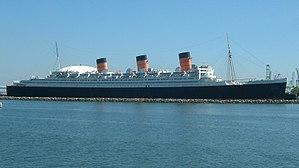
Le Queen Mary, à Long Beach, Etats-Unis.
Le Ruban bleu, en anglais Blue Riband, est une récompense créée par les compagnies de navigation transatlantique au XIXᵉ siècle, en raison des opportunités de publicité ainsi offertes au propriétaire du navire le plus rapide du monde et a été l'occasion d'une rivalité et d'une émulation entre les principales compagnies maritimes, notamment entre la Cunard Line et la White Star Line qui l'ont emporté le plus souvent. Cette course au record s'inspire des compétitions équestres dont le Ruban bleu dérive et a uniquement concerné le trajet transatlantique entre l'Europe occidentale et l'Amérique du Nord. Il a été attribué pour la première fois en 1838 à l'arrivée à New York de la première traversée d'un navire entièrement propulsé à vapeur, le Sirius, immédiatement battu le lendemain par le Great Western. Longtemps informel, son usage est devenu plus codifié à partir du XXᵉ siècle et l'objet de la convoitise des principales compagnies maritimes. La conquête du Ruban bleu est, à l'instar de la conquête de l'espace dans la 2ᵉ moitié du XXᵉ siècle, un révélateur de rivalité et de la concurrence politique, économique et technique des principales puissances mondiales.
Le Majestic est un paquebot britannique de la White Star Line mis en service en 1922. Sa construction est plus ancienne puisqu'il est mis en chantier en Allemagne en 1913 pour le compte de la Hamburg America Line sous le nom de Bismarck, après ses sister-ships, l'Imperator et le Vaterland. Lancé en juin 1914, il n'est pas achevé lorsque débute la Première Guerre mondiale, et sa construction cesse jusqu'à la fin du conflit. Il est alors cédé au Royaume-Uni en 1919, comme dommage de guerre, et est récupéré par la White Star Line avant d'être achevé.
Un paquebot est un navire spécialisé dans le transport de passagers en haute mer, que son but soit d'assurer une liaison ou bien un voyage d'agrément. Le terme est issu de la francisation de l'anglais packet-boat qui désignait les navires transportant du courrier.
Le SS Nomadic, parfois surnommé le « petit frère du Titanic », est un navire à vapeur de la White Star Line mis en service en 1911. C'est un transbordeur mis en service pour embarquer les passagers des nouveaux paquebots de classe Olympic dans le port de Cherbourg inadapté à leur grande taille. Il fonctionne à cette époque en duo avec le Traffic : le Nomadic se charge de transporter les passagers de première et deuxième classe tandis que le second transporte les passagers de troisième et les bagages. En 1927, la White Star Line le revend à la Société cherbourgeoise de transbordement qui l'utilise dans le même but et avec le même nom. En 1934, il est à nouveau vendu, cette fois à la Société cherbourgeoise de remorquage et de sauvetage qui le renomme Ingénieur Minard.
Le RMS Queen Mary, surnommé le Old Lady, est un paquebot transatlantique britannique de la Cunard Line nommé d'après la reine Mary de Teck. Construit au chantier John Brown & Company en Écosse, le Queen Mary est lancé en septembre 1934, et effectue son voyage inaugural en mai 1936. Il est aujourd'hui reconverti en hôtel / musée et amarré de manière permanente à Long Beach en Californie.
Le RMS Aquitania est un paquebot transatlantique britannique de la Cunard Line en service de 1914 à 1950. Il est construit dans la lignée du Lusitania et du Mauretania, tout en étant nettement plus grand et luxueux, mais moins rapide. Mis en service fin mai 1914, il n'a le temps de faire que trois traversées augurant d'un succès encourageant, avant le début de la Première Guerre mondiale. Durant le conflit, le paquebot, d'abord transformé en croiseur auxiliaire sans être utilisé comme tel, sert de transport de troupes et de navire-hôpital, notamment dans le cadre de la bataille des Dardanelles.
Long Beach est une ville située dans le sud du comté de Los Angeles, dans l'État de Californie, aux États-Unis, sur la côte Pacifique.